Cormoran

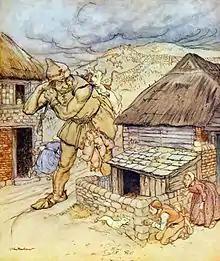
Cormoran making off with the livestock

The giant of St. Michael's Mount also appears in the English fairy tale "Jack the Giant Killer", early chapbook versions of which are the first to name him Cormoran. According to Joseph Jacobs' account, Cormoran is 5.5 m (18 ft) tall and measures about 2.75 m (9 ft) around the waist. He lives in a cave on St Michael's Mount, using the times of ebb tide to walk to the mainland. He regularly raids the countryside, "feast[ing] on poor souls…gentleman, lady, or child, or what on his hand he could lay," and "making nothing of carrying half-a-dozen oxen on his back at a time; and as for…sheep and hogs, he would tie them around his waist like a bunch of tallow-dips."